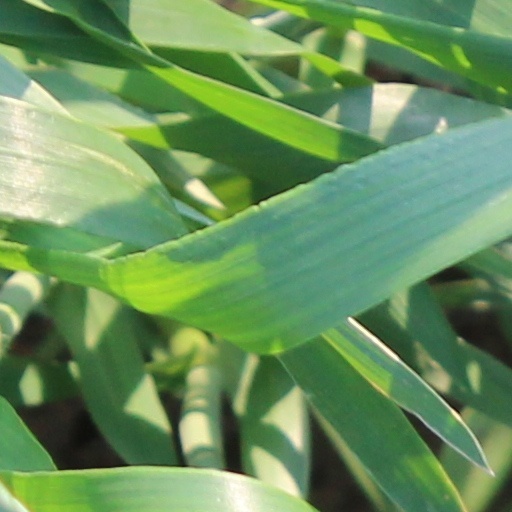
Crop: wheat